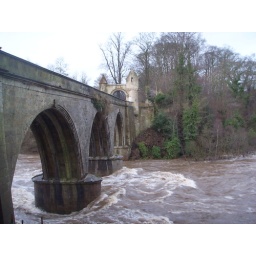
As the snow melts the river rises passing under the bridge to a private estate in the Clyde Valley.